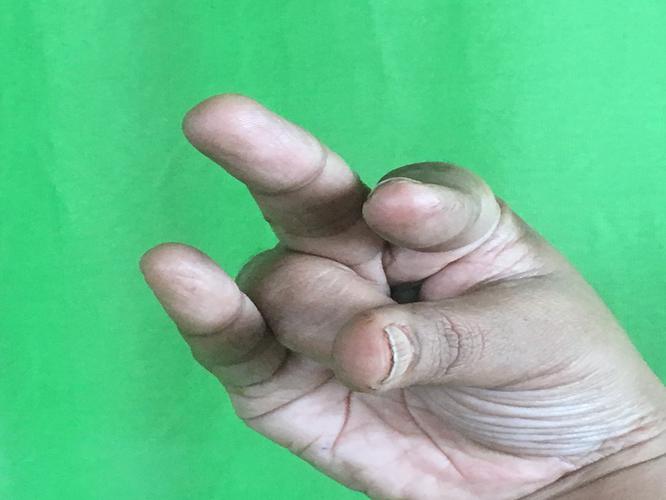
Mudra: Kangulam
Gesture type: single_hand